Gija Jumulu

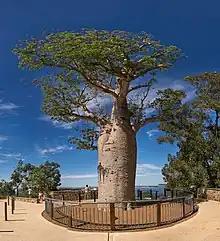
"Gija Jumulu"

Gija Jumulu is a boab tree ("Adansonia gregorii") which was transported from Telegraph Creek, near Warmun in the Kimberley region of Western Australia to Kings Park in Perth. This was the longest land journey of a similar sized tree in history.